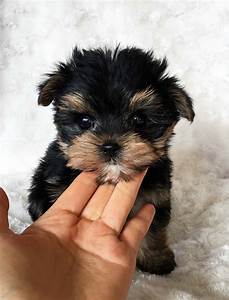
Label: cane